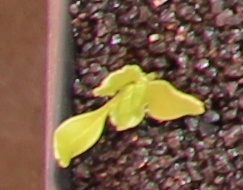
Label: Sugar beet